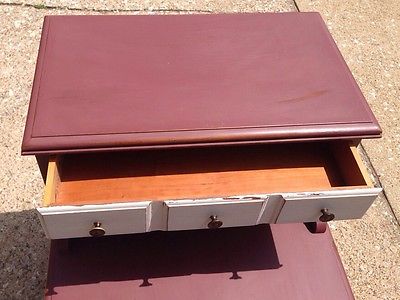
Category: table